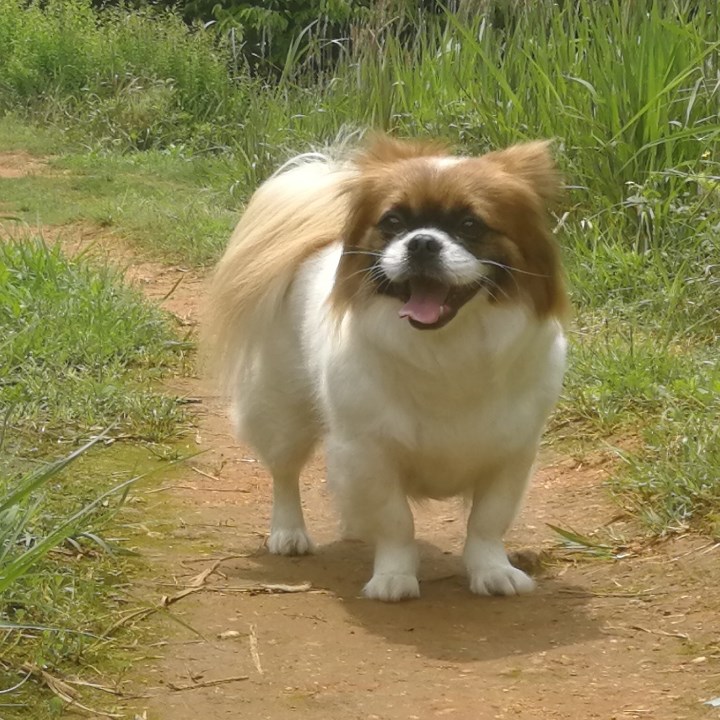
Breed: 806-n000129-papillon